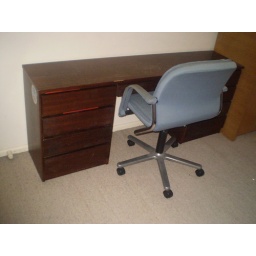
A study table with four drawers in two sides. A comfortable moving chair with wheels